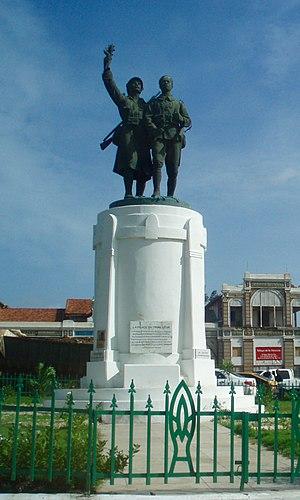
Monument Demba et Dupont, Place du tirailleur sénégalais, Dakar.
Paul Ducuing né le 1ᵉʳ mars 1867 à Lannemezan et mort le 9 mars 1949 à Toulouse est un sculpteur français.